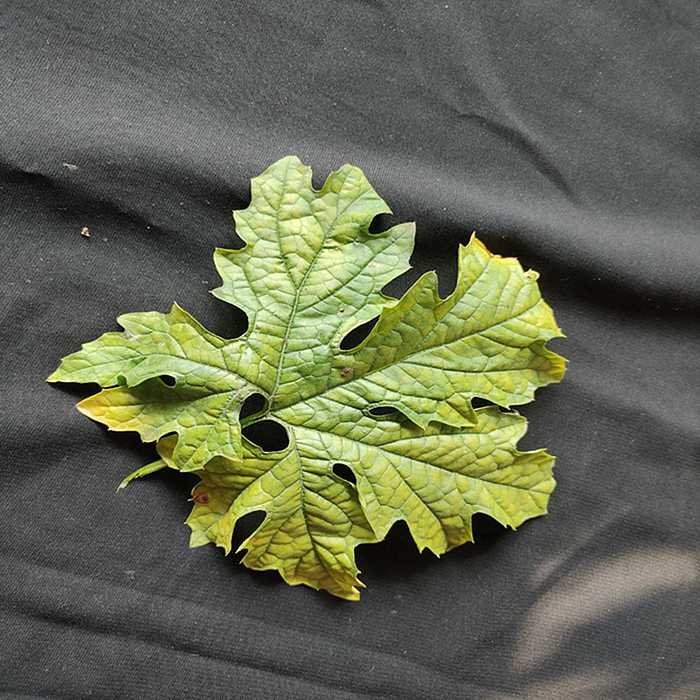
Plant: Bitter Gourd
Label: Mosaic virus